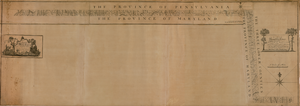
""Plan de la ligne ou parallèle de latitude ouest"", Charles Mason, 1768"
Charles Mason est un astronome et géomètre britannique qui contribua aux découvertes du XIXᵉ siècle et à l'histoire des États-Unis notamment par son implication dans la cartographie de la ligne Mason-Dixon.